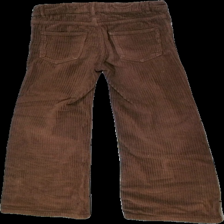
View: back
Type: Trousers
Category: Children
Brand: Zara
Colors: Brown
Material: 100% cotton
Cut: Loose
Size: 140
Season: Autumn
Price range: 50-100
Recommended usage: Reuse